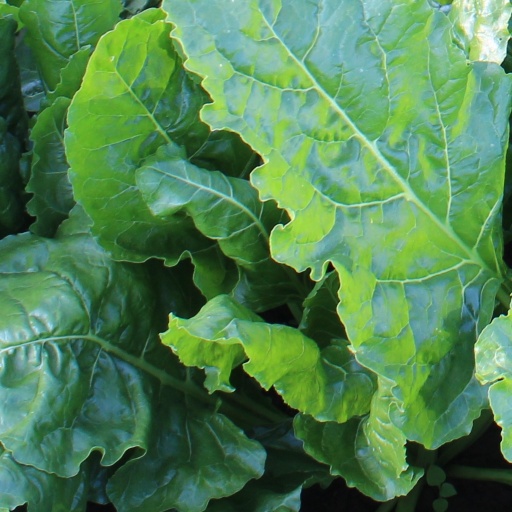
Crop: sugar beet